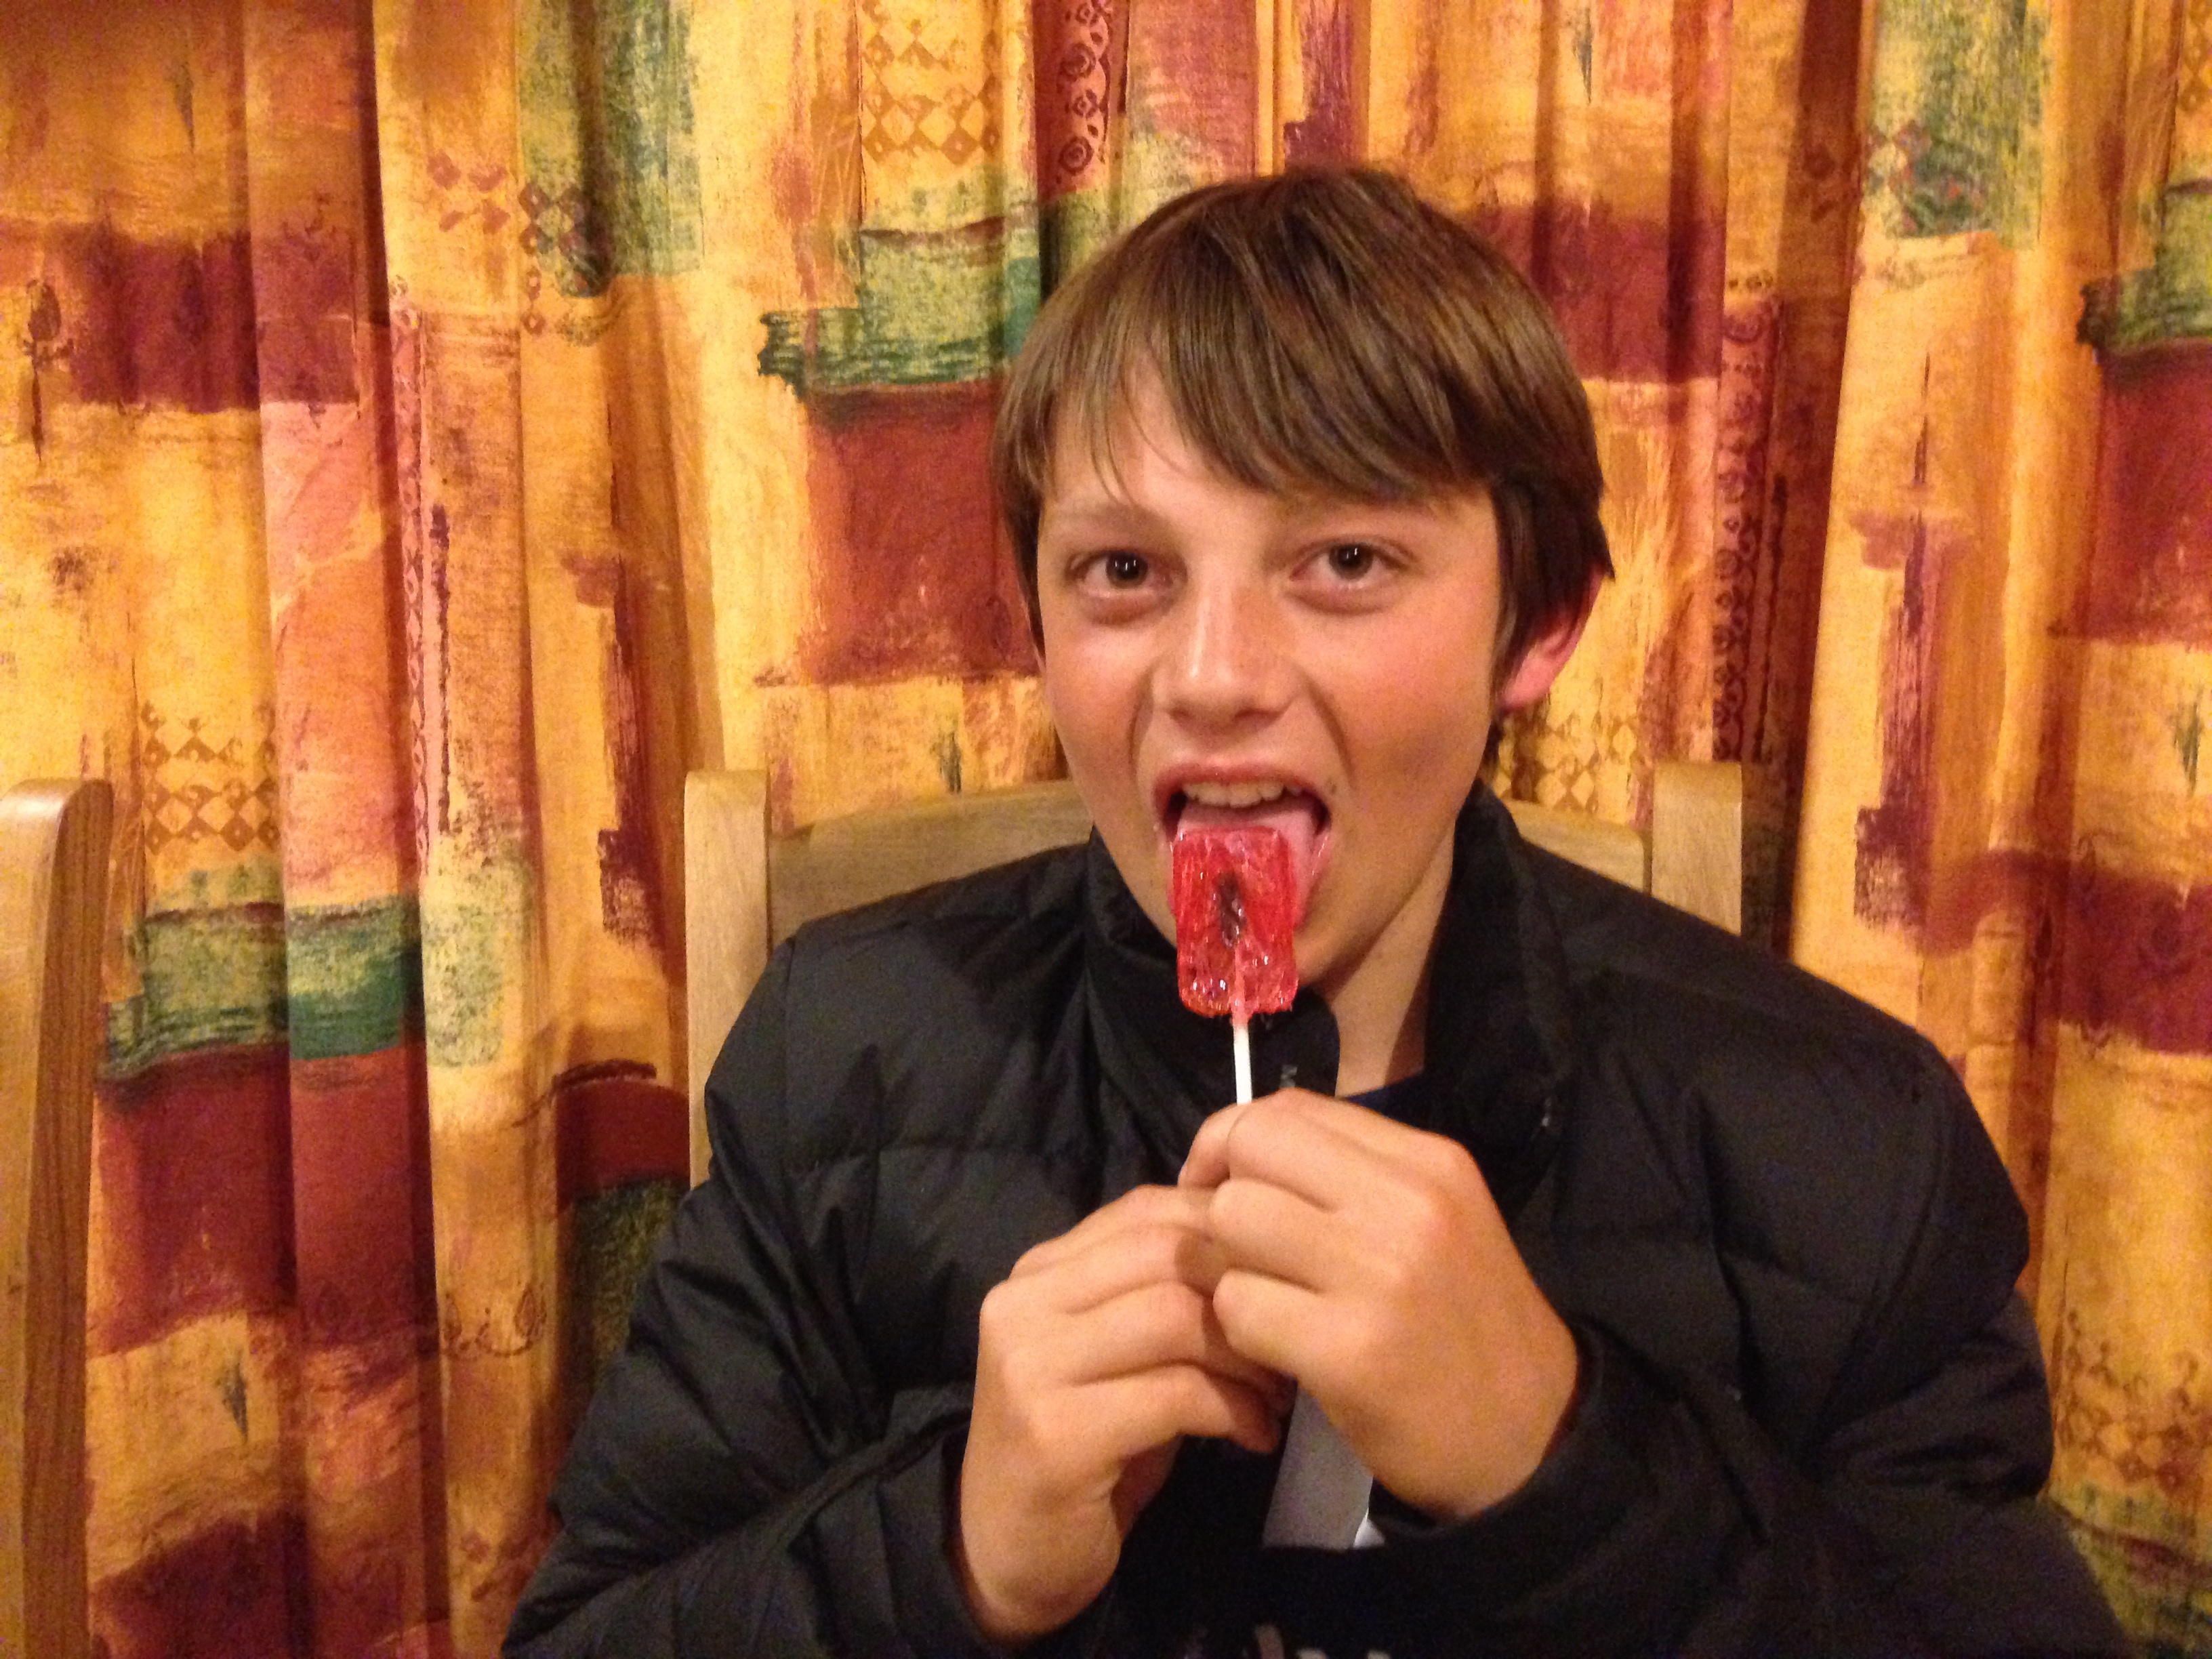
person, male, portrait